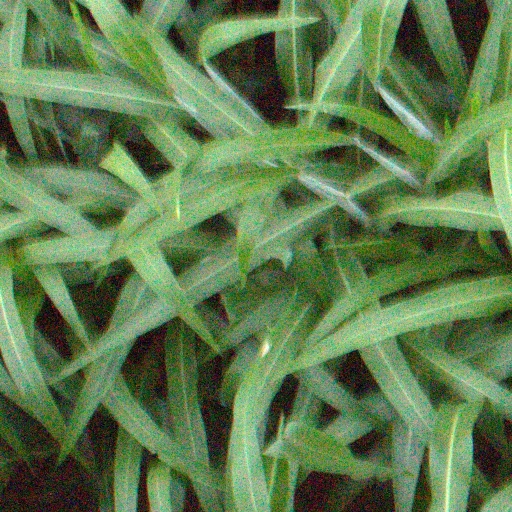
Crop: sorghum